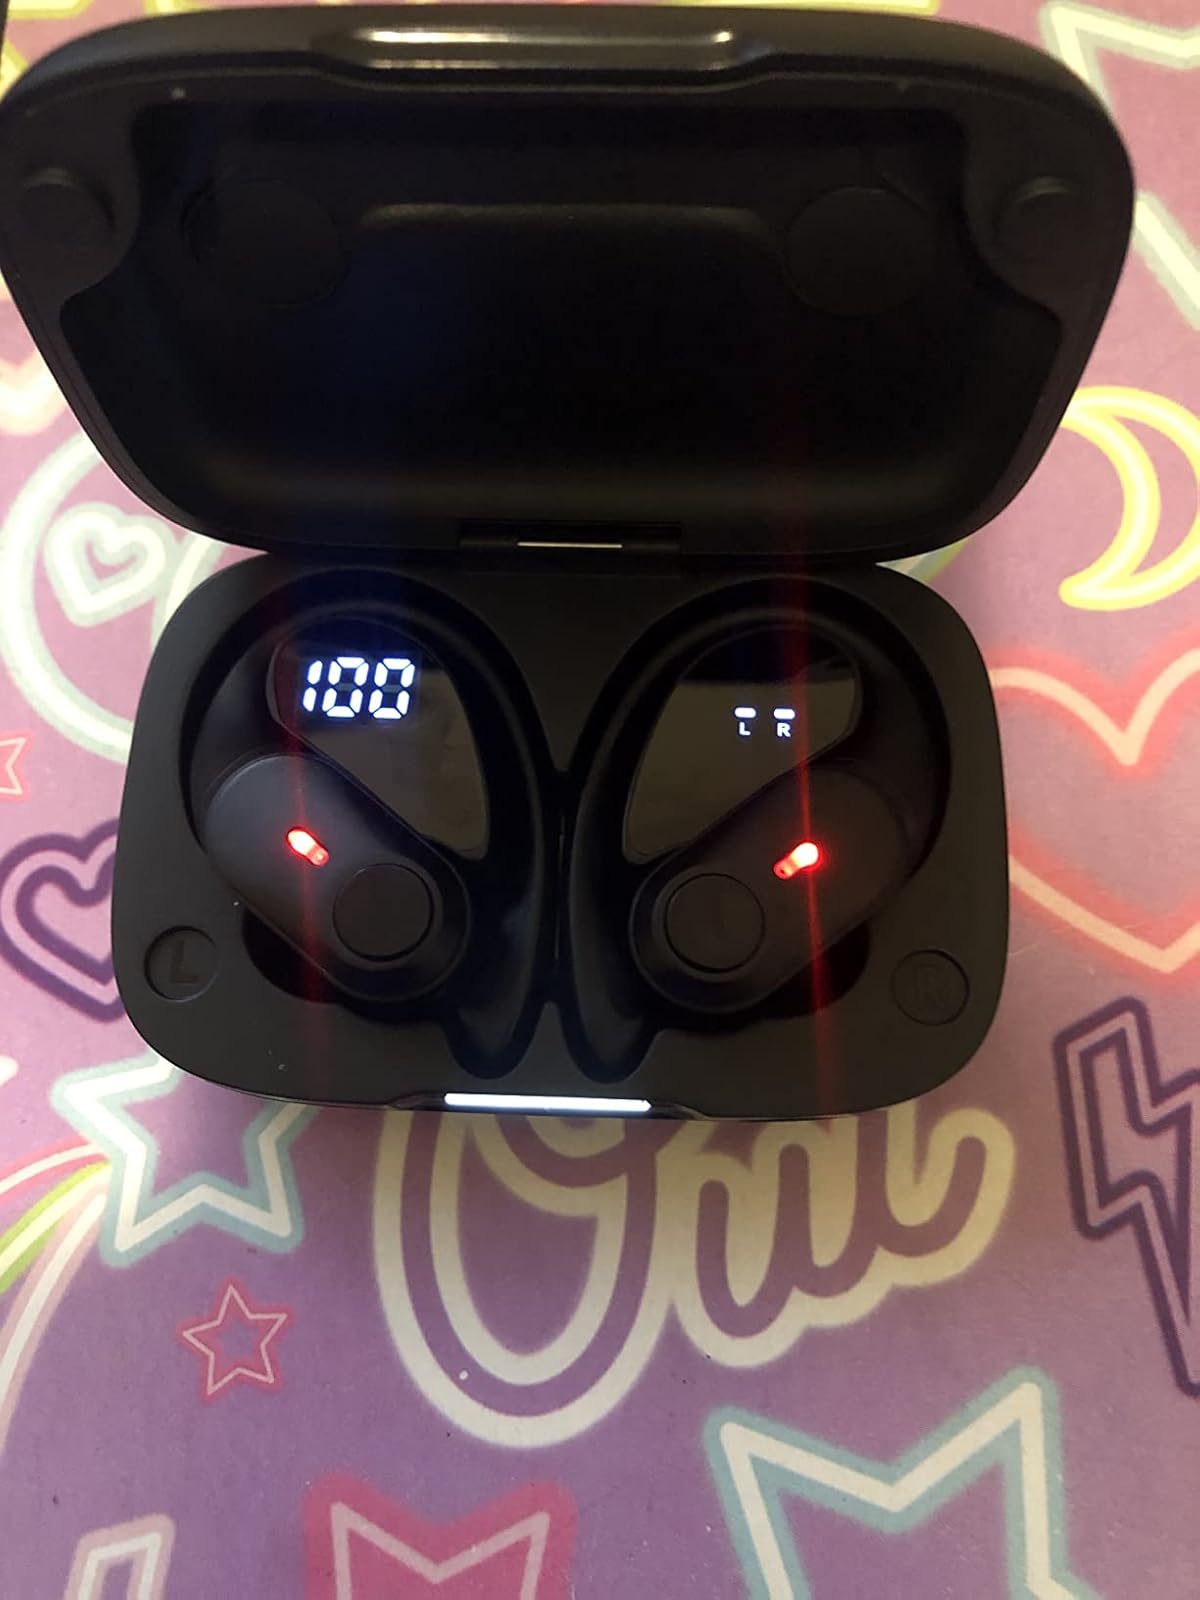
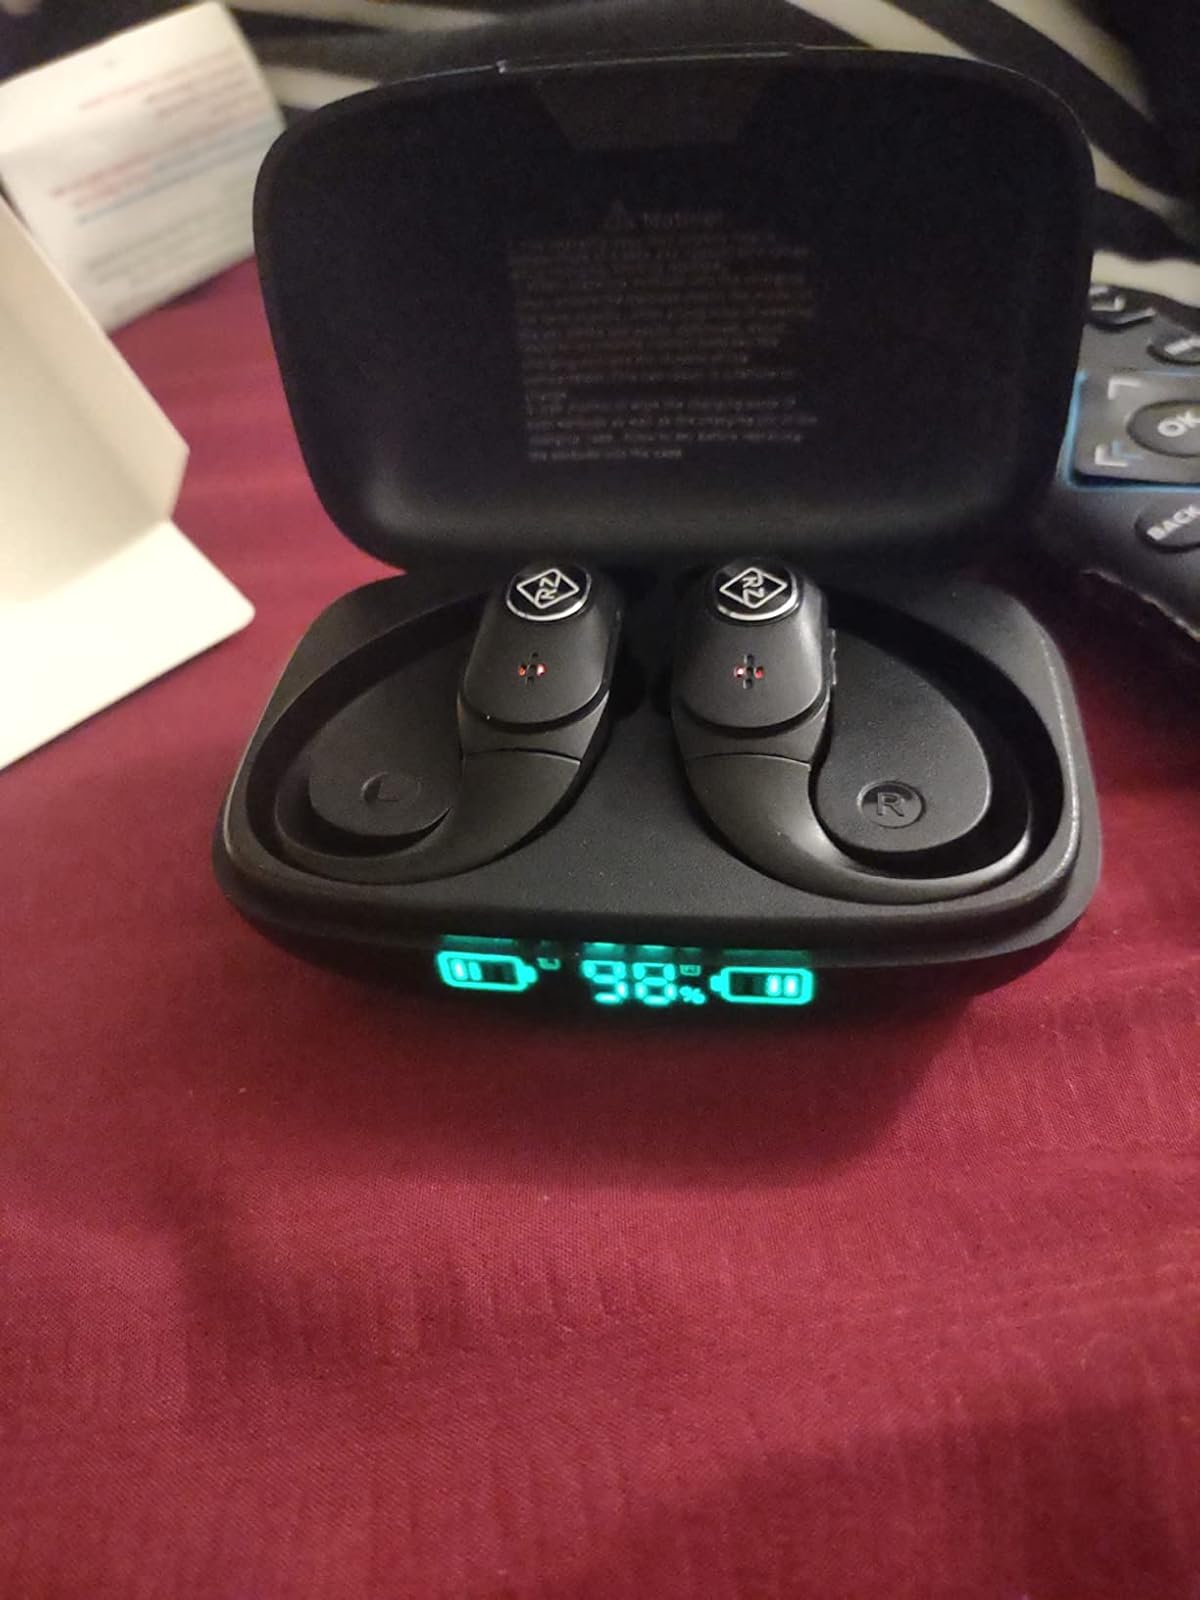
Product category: earbuds
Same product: no